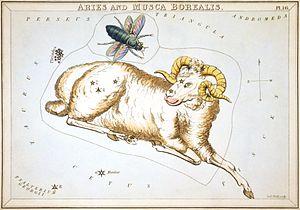
Urania's Mirror; or, a view of the Heavens est un ensemble de 32 cartes astronomiques publié en novembre 1824. Contenant des illustrations basées sur A Celestial Atlas d'Alexander Jamieson, les cartes avaient également des trous pour permettre de voir une représentation des étoiles de la constellation devant une lumière. Gravées par Sidney Hall, elles ont été identifiées comme le travail du révérend Richard Rouse Bloxam, un maître assistant à la Rugby School, bien qu'il ait été dit que ce soit le travail « d'une dame ».
La Guêpe était une constellation créée par Jakob Bartsch au XVIIᵉ siècle. Elle était située entre les constellations du Bélier et de Persée. Elle fut ensuite appelée Mouche boréale par l’abbé Nicolas-Louis de Lacaille en 1752 ou 1753 avant d'être finalement rattachée au Bélier.